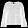
Label: Shirt